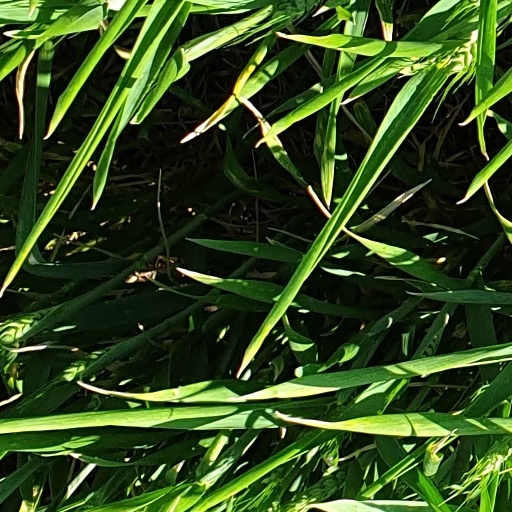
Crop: wheat